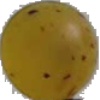
Label: Grape White 3